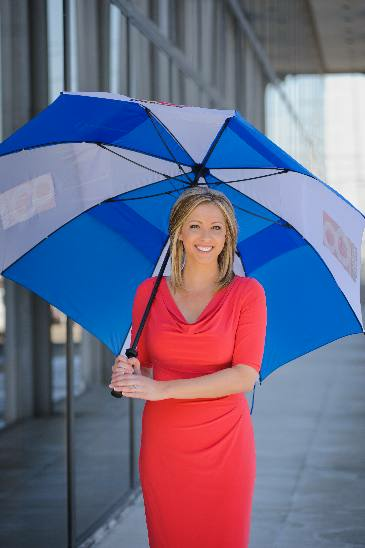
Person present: No